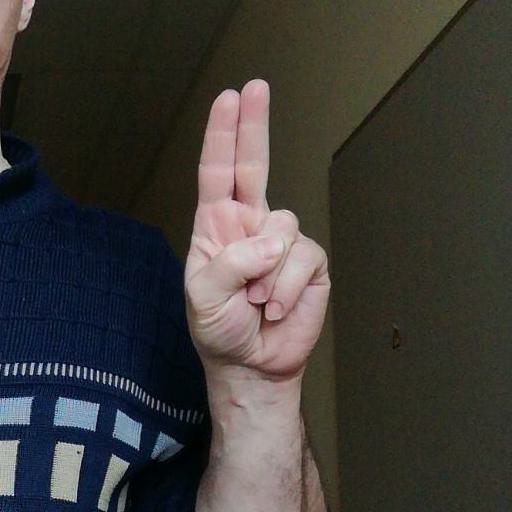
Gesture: two_up